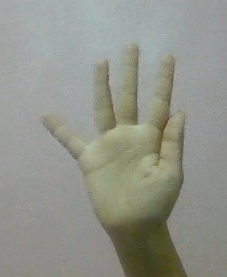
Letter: sheen